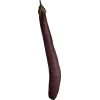
Label: eggplant_long